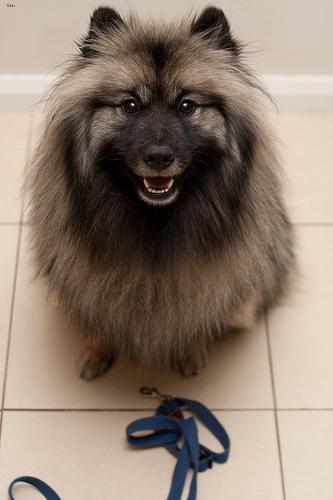
keeshond